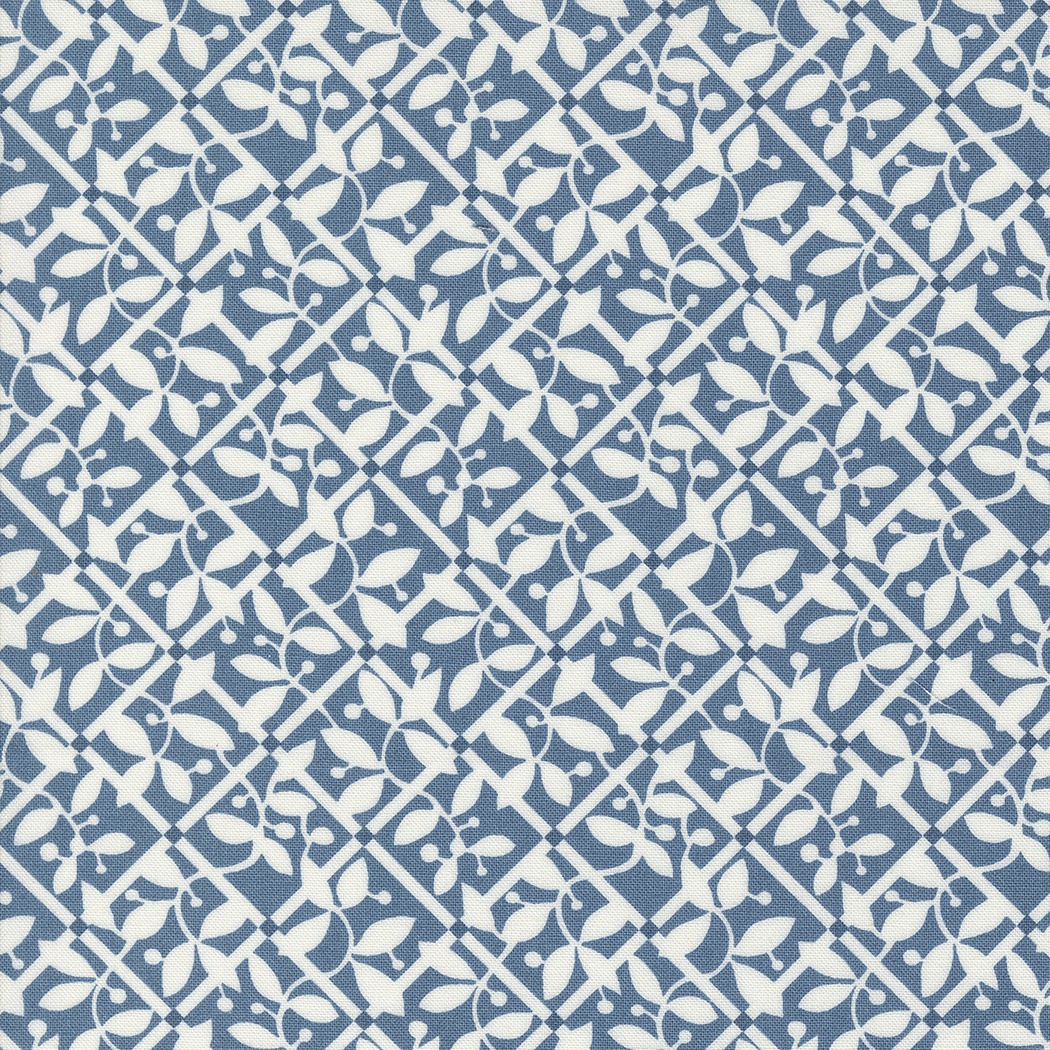
Shoreline by Camille Roskelley - 55303 Medium Blue
Shoreline by Camille Roskelley for Moda I never miss a chance to visit the ocean. Standing at the edge of the water with my toes in the sand, breathing in the salty air and listening to the waves break somehow makes me feel whole again. In this collection, all of my favorite coastal blues and greens and a soft sandy gray come together in vintage florals, plaids and stripes to create a reminder of those beautiful moments on the shoreline. - Camille 55303 13 Fabric is sold by the whole yard. If you would like to purchase partial yardage, please call us at 330 644-6100. All fabric is 44" - 45" wide. 100% Cotton.
Brand: Moda
Category: Arts & Entertainment > Hobbies & Creative Arts > Arts & Crafts > Art & Crafting Materials > Textiles > Fabric > Cotton